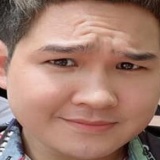
diễn viên Mạnh Quân